The Terrible Old Man

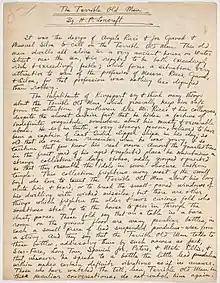
The Terrible Old Man

"The Terrible Old Man" is a short story of fewer than 1200 words by American writer H. P. Lovecraft. It was written on January 28, 1920, and first published in the "Tryout", an amateur press publication, in July 1921. It is notable as the first story to make use of Lovecraft's imaginary New England setting, introducing the fictional town of Kingsport. The story, about the fate of three would-be robbers of the titular old man's house, has been criticized by Peter Cannon for being an openly xenophobic polemic against immigration.